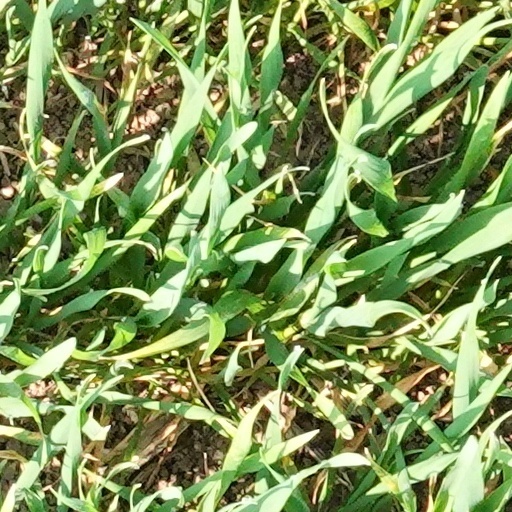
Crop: wheat